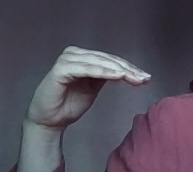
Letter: haa